Shirin Farhad Ki Toh Nikal Padi

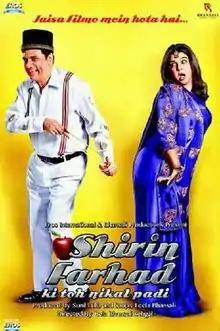

Shirin Farhad Ki Toh Nikal Padi is a 2012 Indian Hindi-language romantic comedy film directed by Bela Bhansali Sehgal, starring Farah Khan, Boman Irani, Kavin Dave, Shammi, Kurush Deboo and Daisy Irani. The film takes its inspiration from the Persian poem Farhad and Shirin by Nizami Ganjavi, itself based on a story found in the Shahnameh.